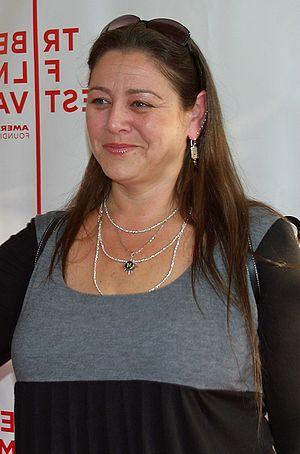
Camryn Manheim est une actrice, compositrice de musiques de films et productrice de cinéma et de télévision américaine, née le 8 mars 1961 à Caldwell.
Cet article présente les épisodes de la première saison de la série télévisée How I Met Your Mother.